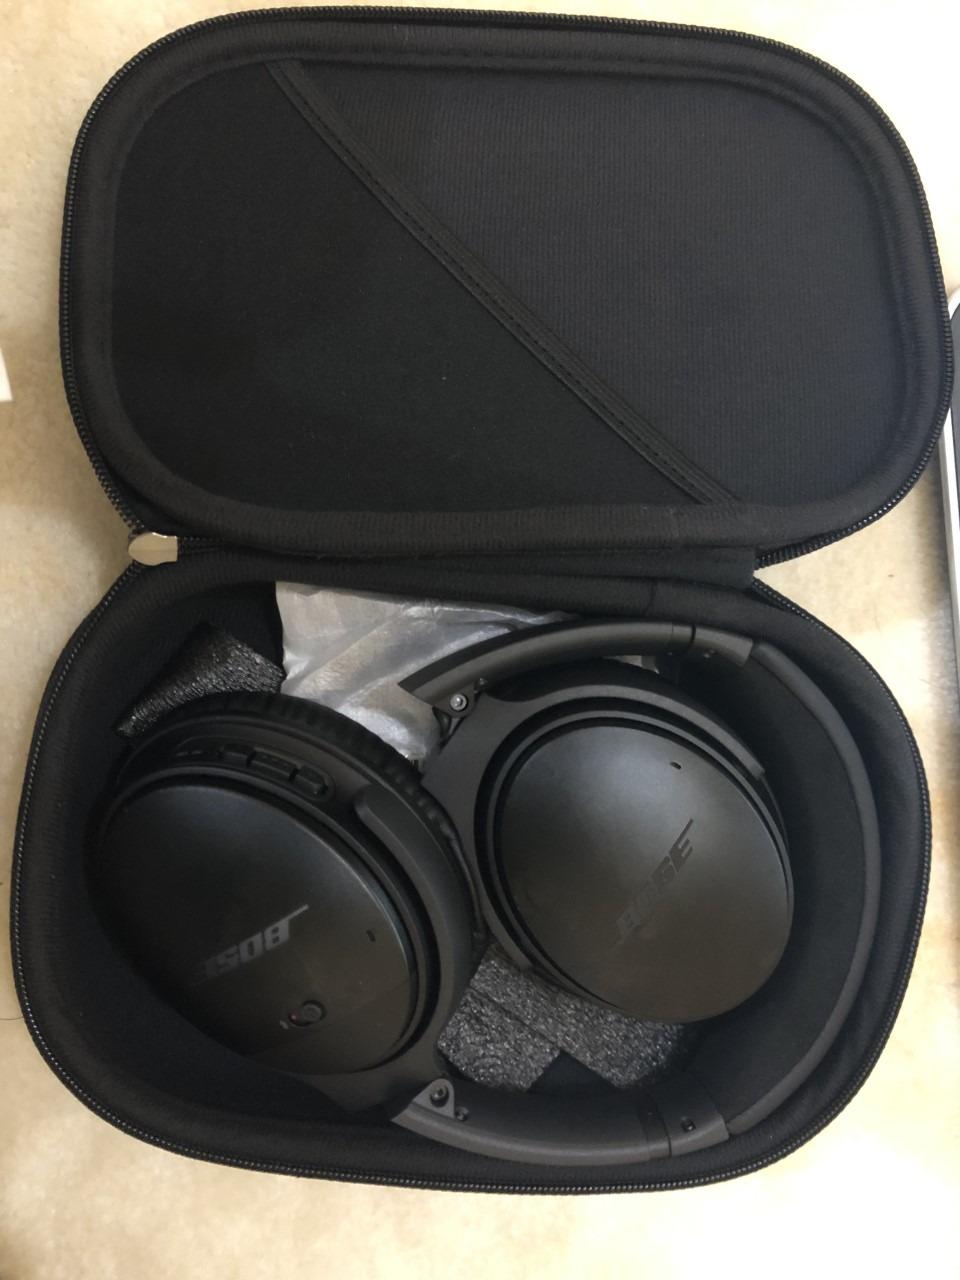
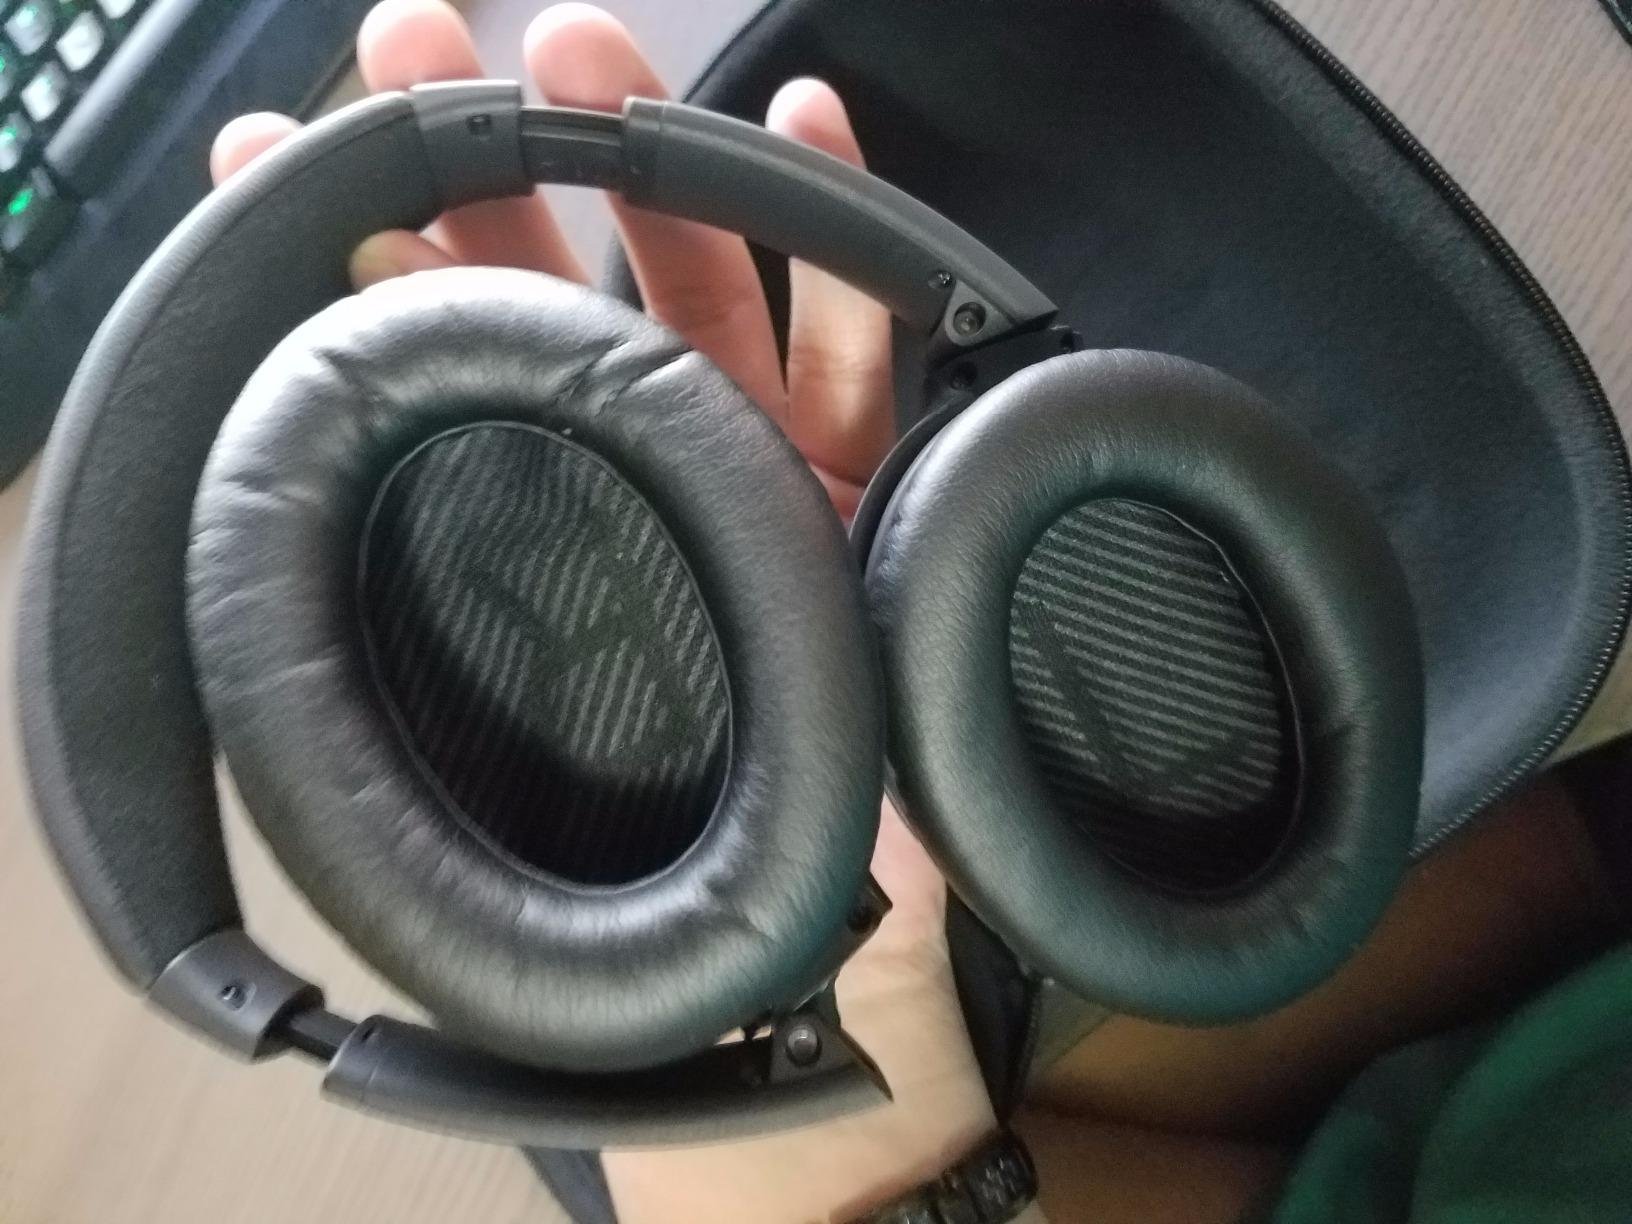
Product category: headphones
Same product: yes